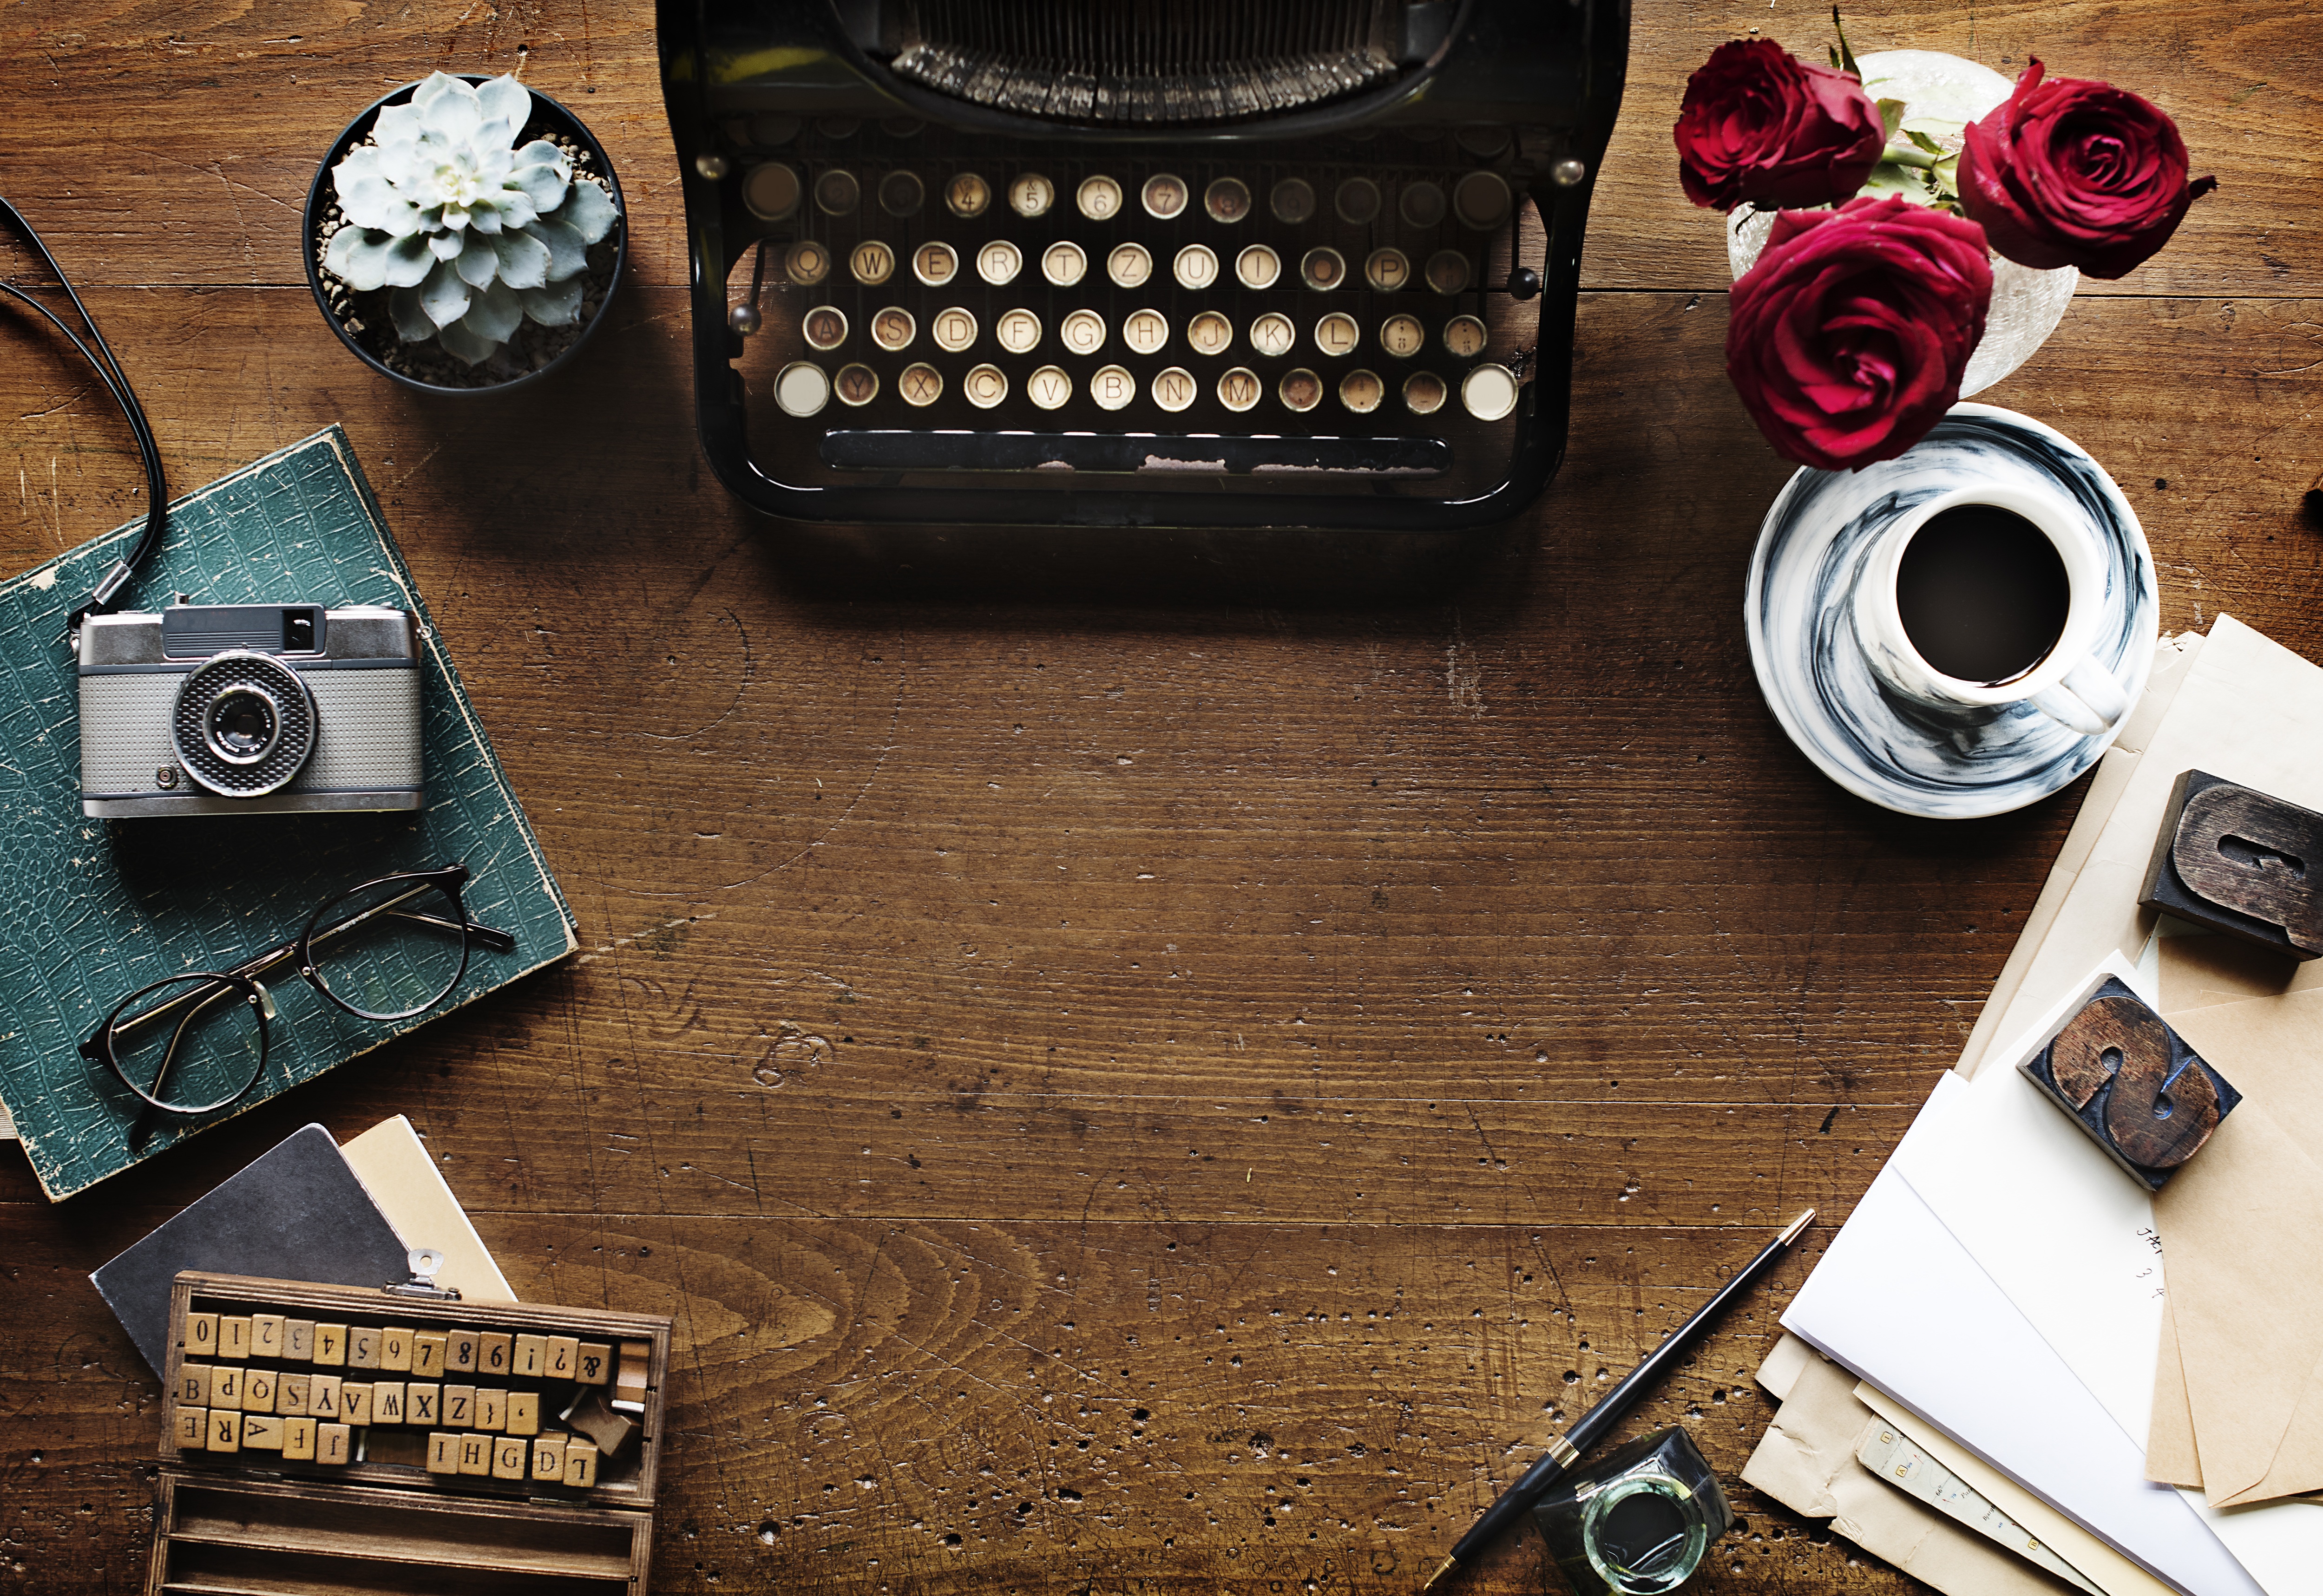
typewriter, office equipment, still life photography, office supplies, still life, table, desk, photography, wood, furniture